Kh-22

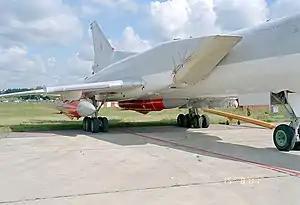
Kh-22 under a Tu-22M3

The first Kh-22PG missile was fired in 1963. The Kh-22 entered service in 1968, along with its missile carrier, the Tu-22K.